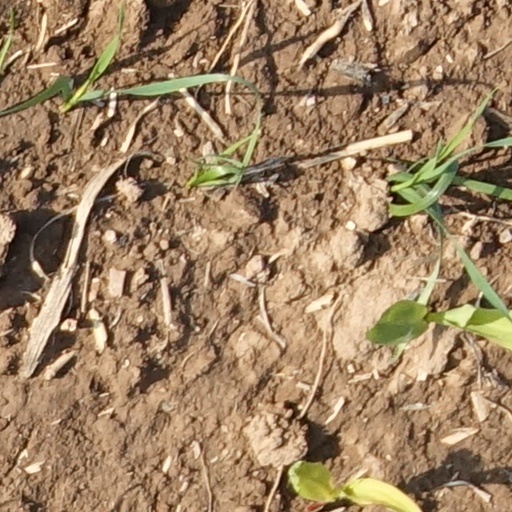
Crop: wheat